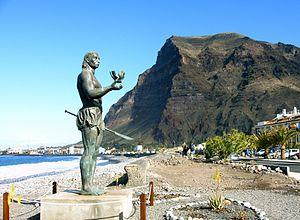
Valle Gran Rey est une commune de la province de Santa Cruz de Tenerife dans la communauté autonome des Îles Canaries en Espagne. Elle est située à l'ouest de l'île de La Gomera.